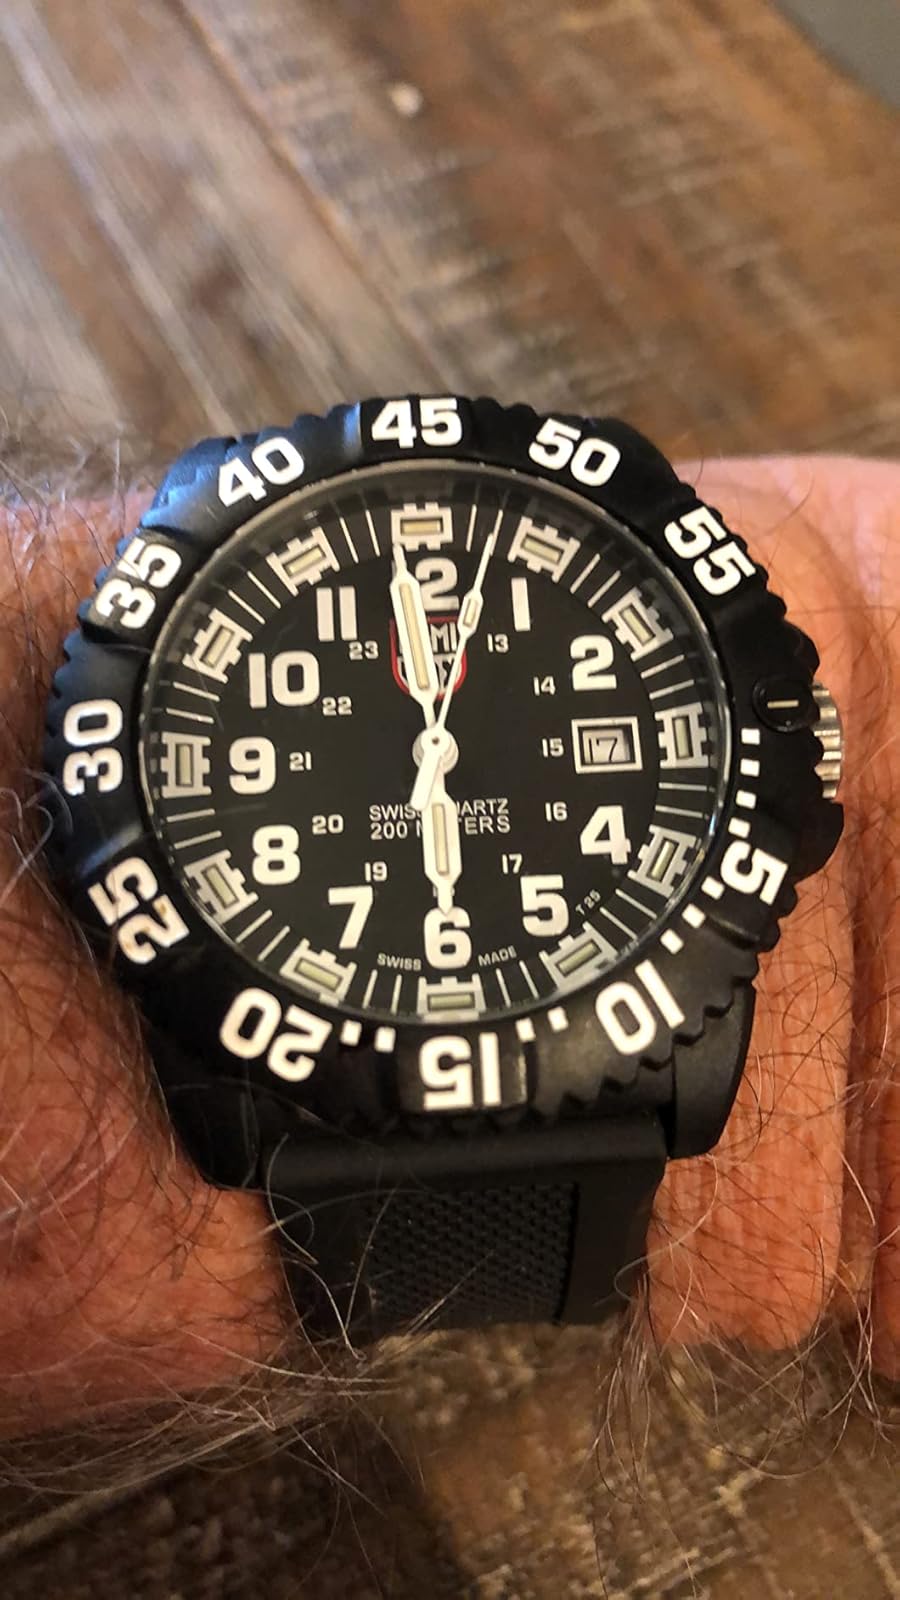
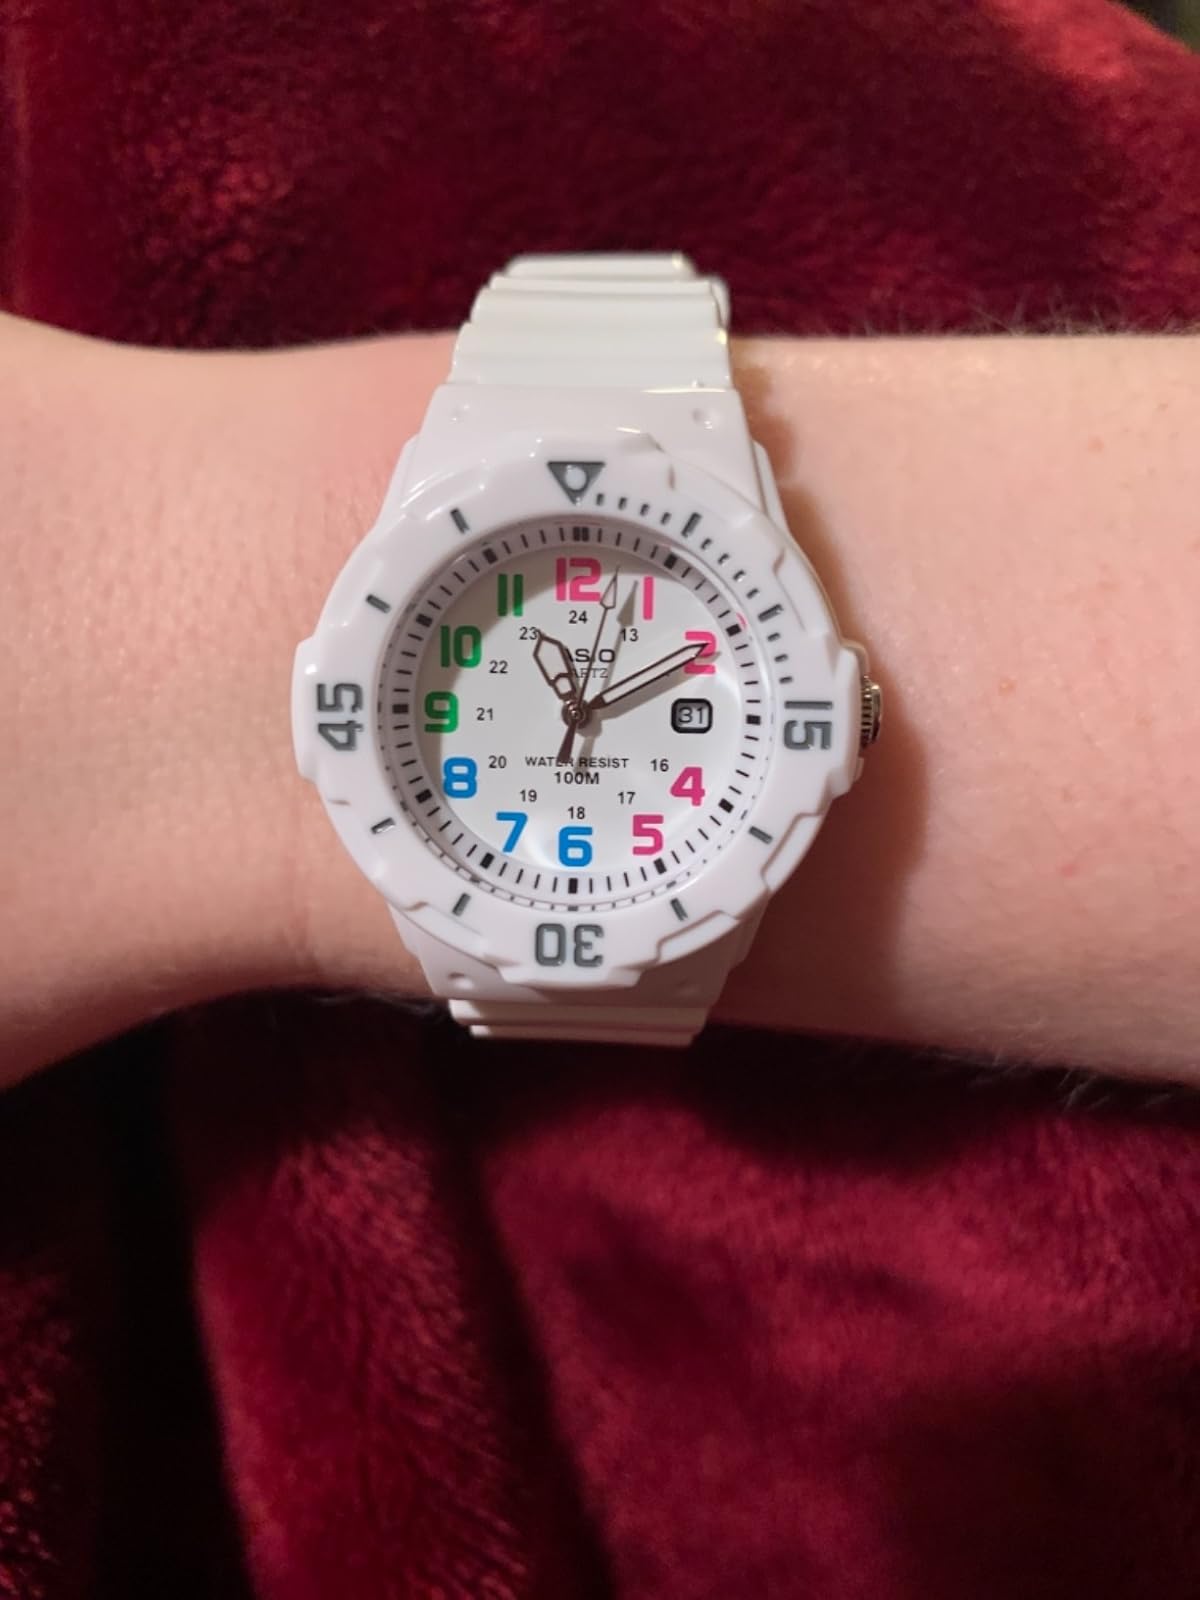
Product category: accessories_watch
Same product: no